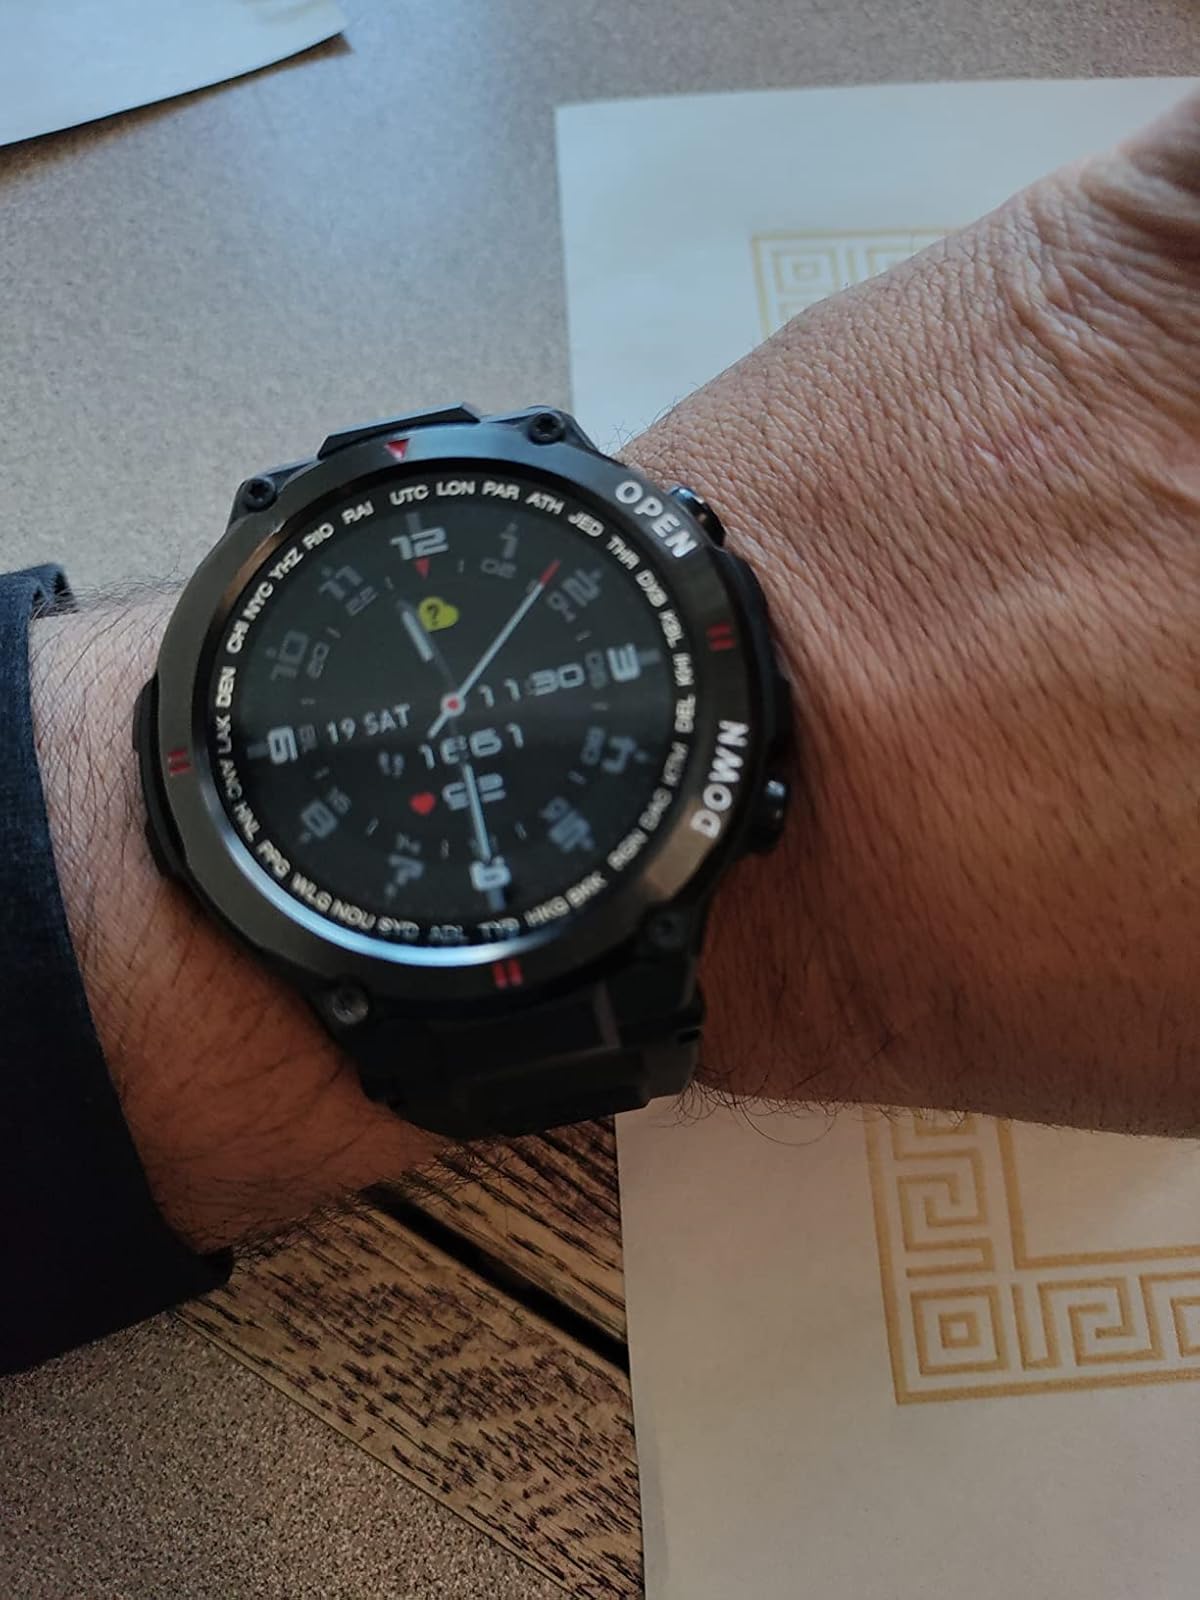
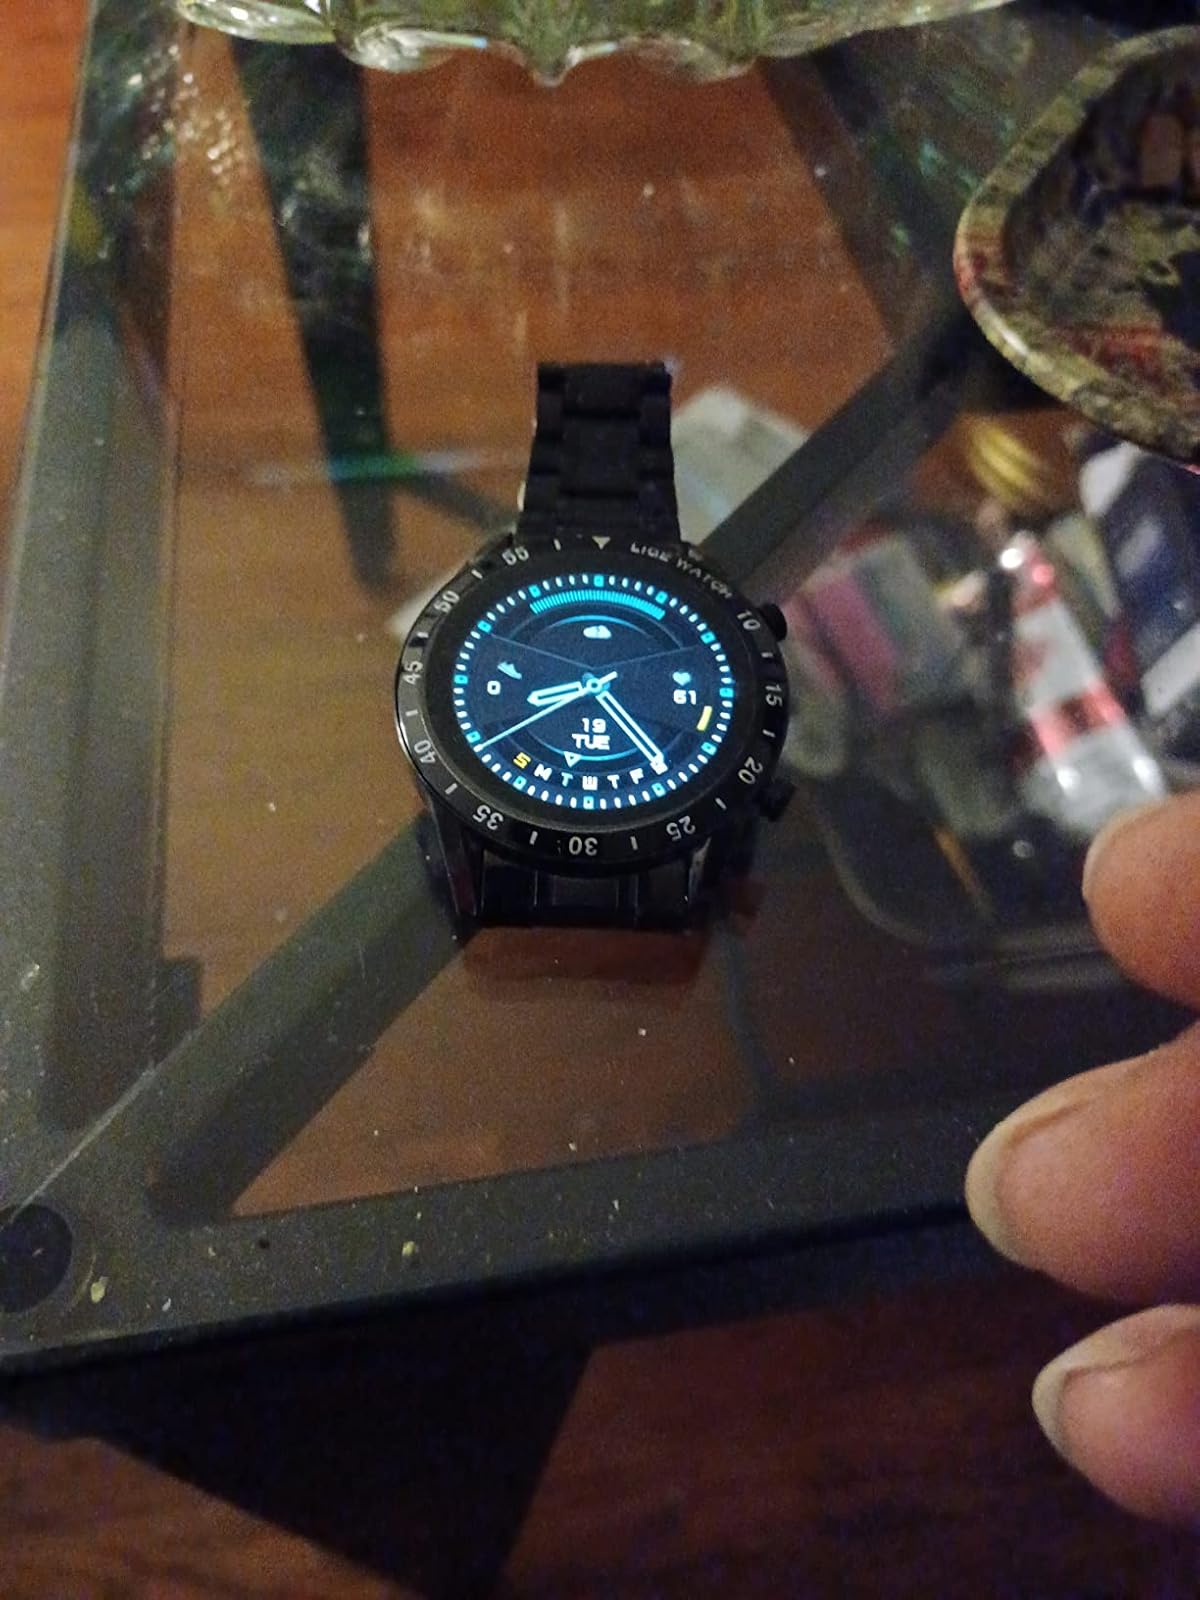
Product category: smartwatch
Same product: no